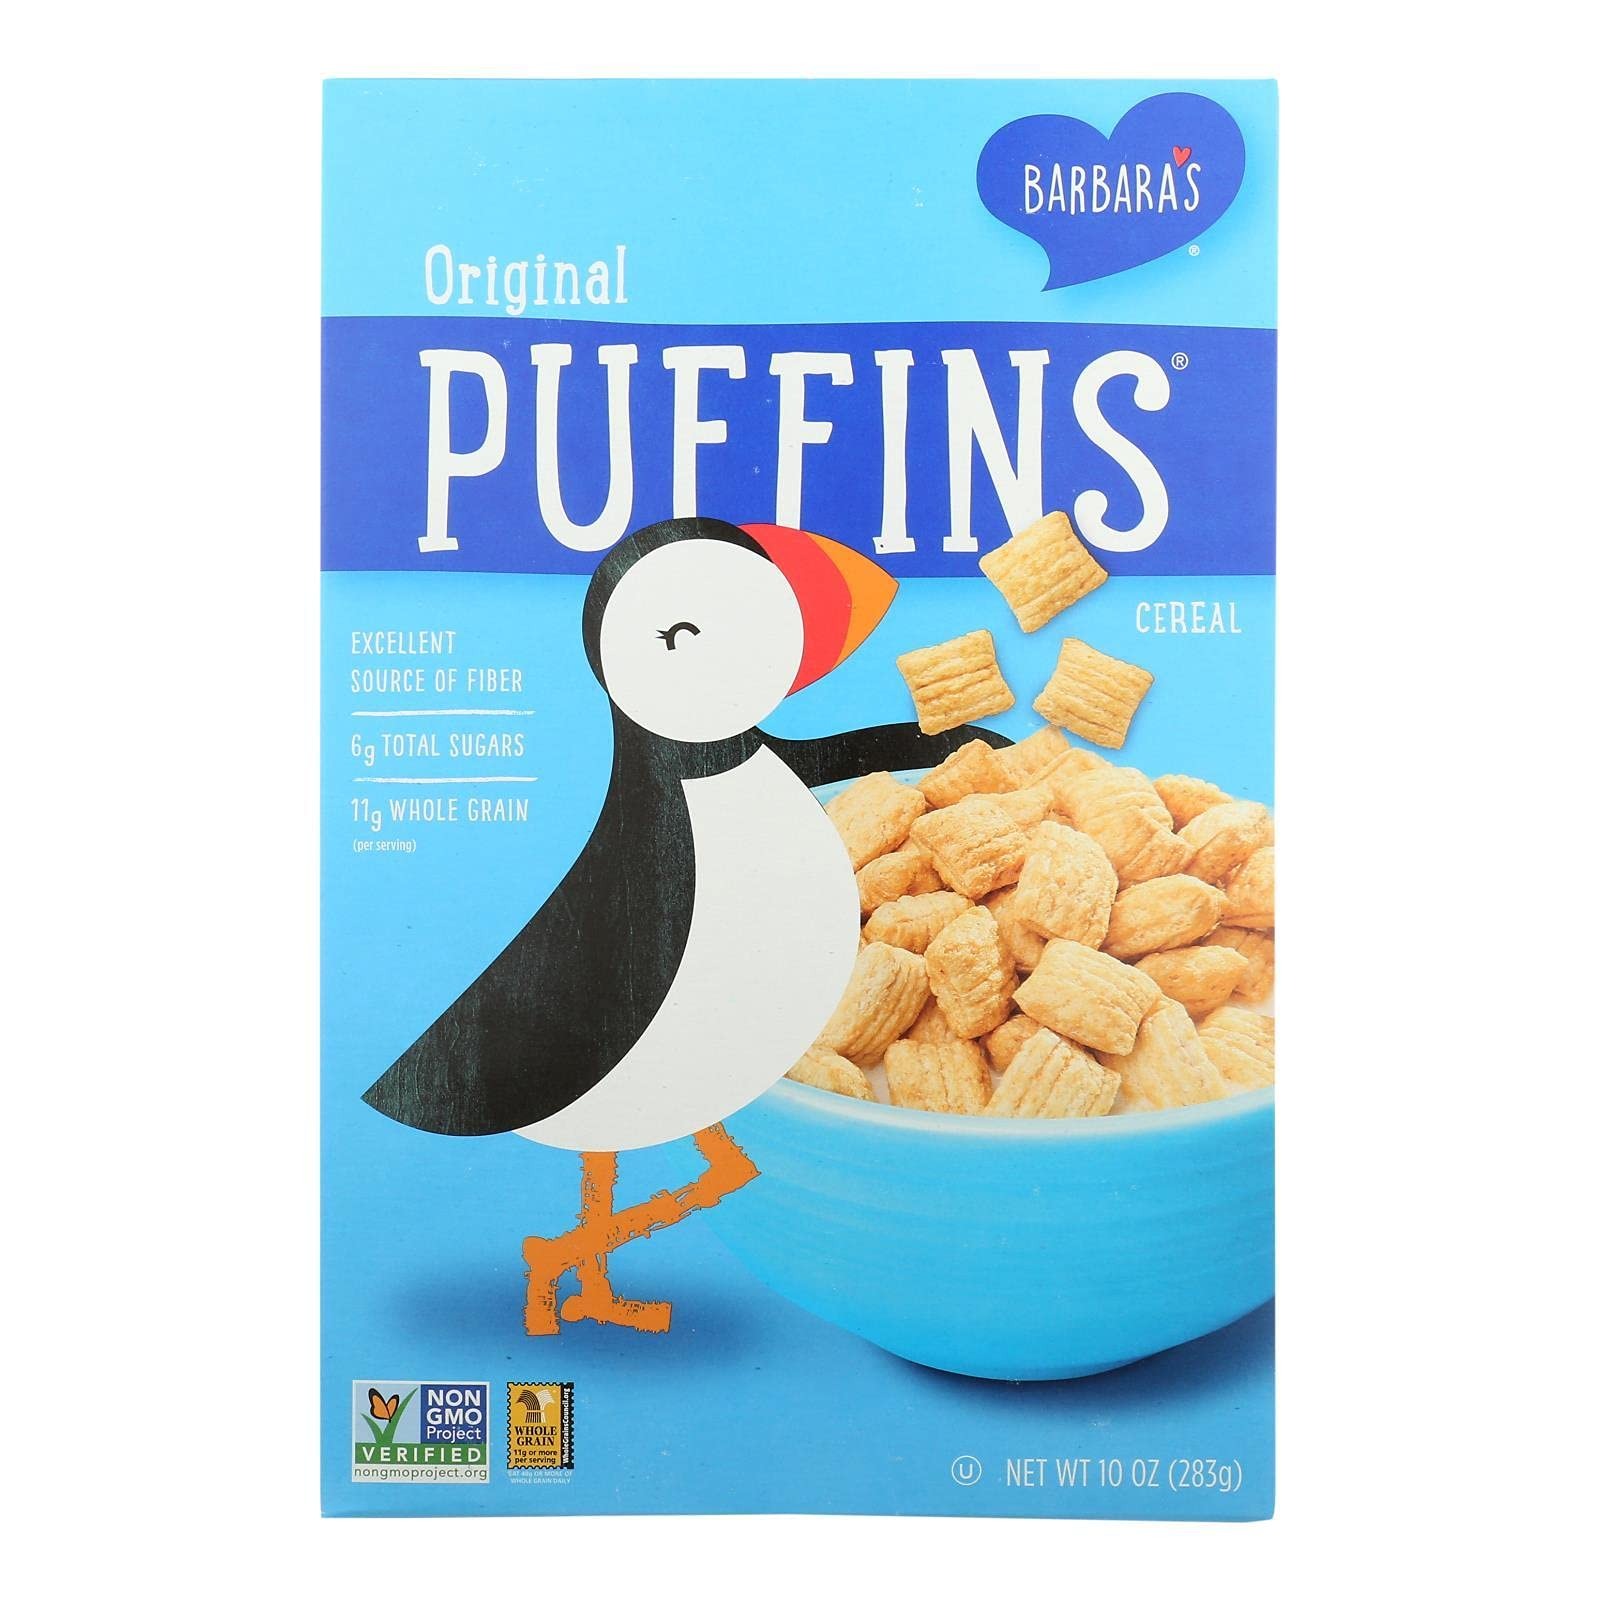
Item Name: Barbara's Bakery Crunchy Corn Puffins, 12-ounce Boxes (Case of 12)
Bullet Point: Kosher
Product Description: Save On Barbara's Bakery 12X 12 Oz Crunchy Corn Puffins <Br><Br>Crunchy, Lightly Sweetened Corn Pillows Made From All-Natural Ingredients. : Kosher<Br><Br>(Note: This Product Description Is Informational Only. Always Check The Actual Product Label In Your Possession For The Most Accurate Ingredient Information Before Use. For Any Health Or Dietary Related Matter Always Consult Your Doctor Before Use.)
Value: 144.0
Unit: Ounce

Price: 5.09